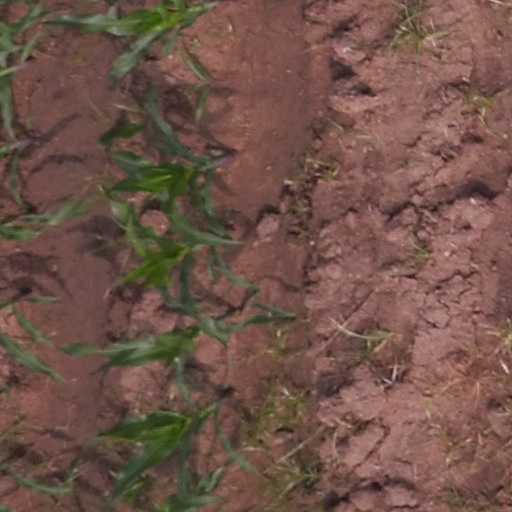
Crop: maize; corn